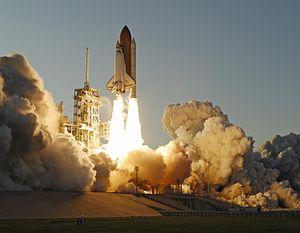
États-Unis : le FBI annonce avoir découvert un groupe suspecté de préparer un attentat contre les réserves de carburant de l'aéroport John F. Kennedy de New York. Les terroristes seraient quatre musulmans originaires de Trinité-et-Tobago et de Guyana.